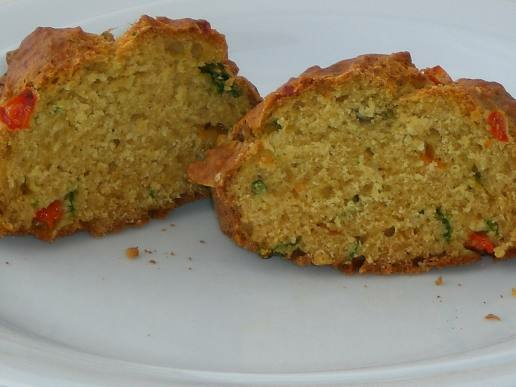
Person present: No